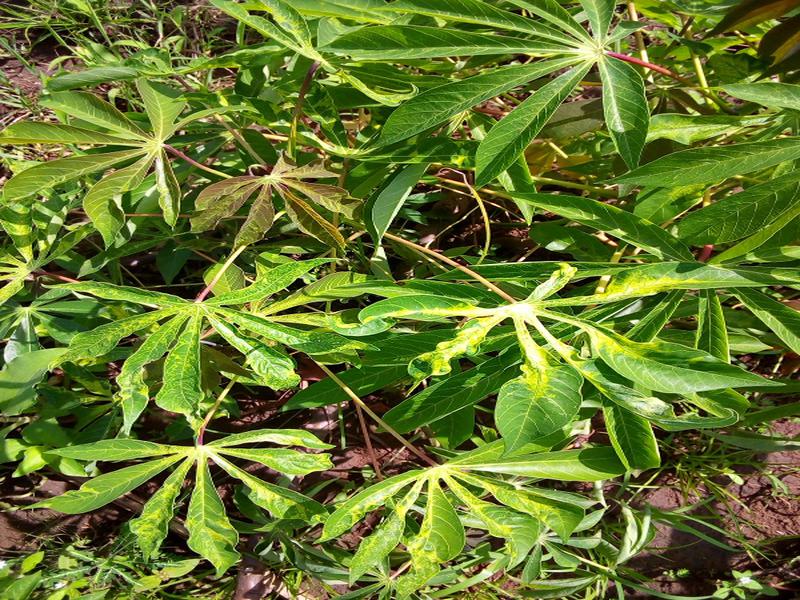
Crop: cassava
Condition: mosaic_disease